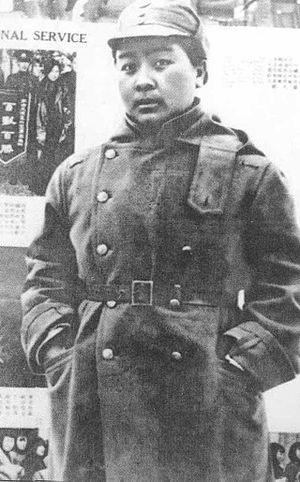
Ding Ling, pseudonyme de Jiang Bingzhi, née en 1904 dans le canton Linli, province du Hunan, et morte en 1986, est un écrivain chinois.